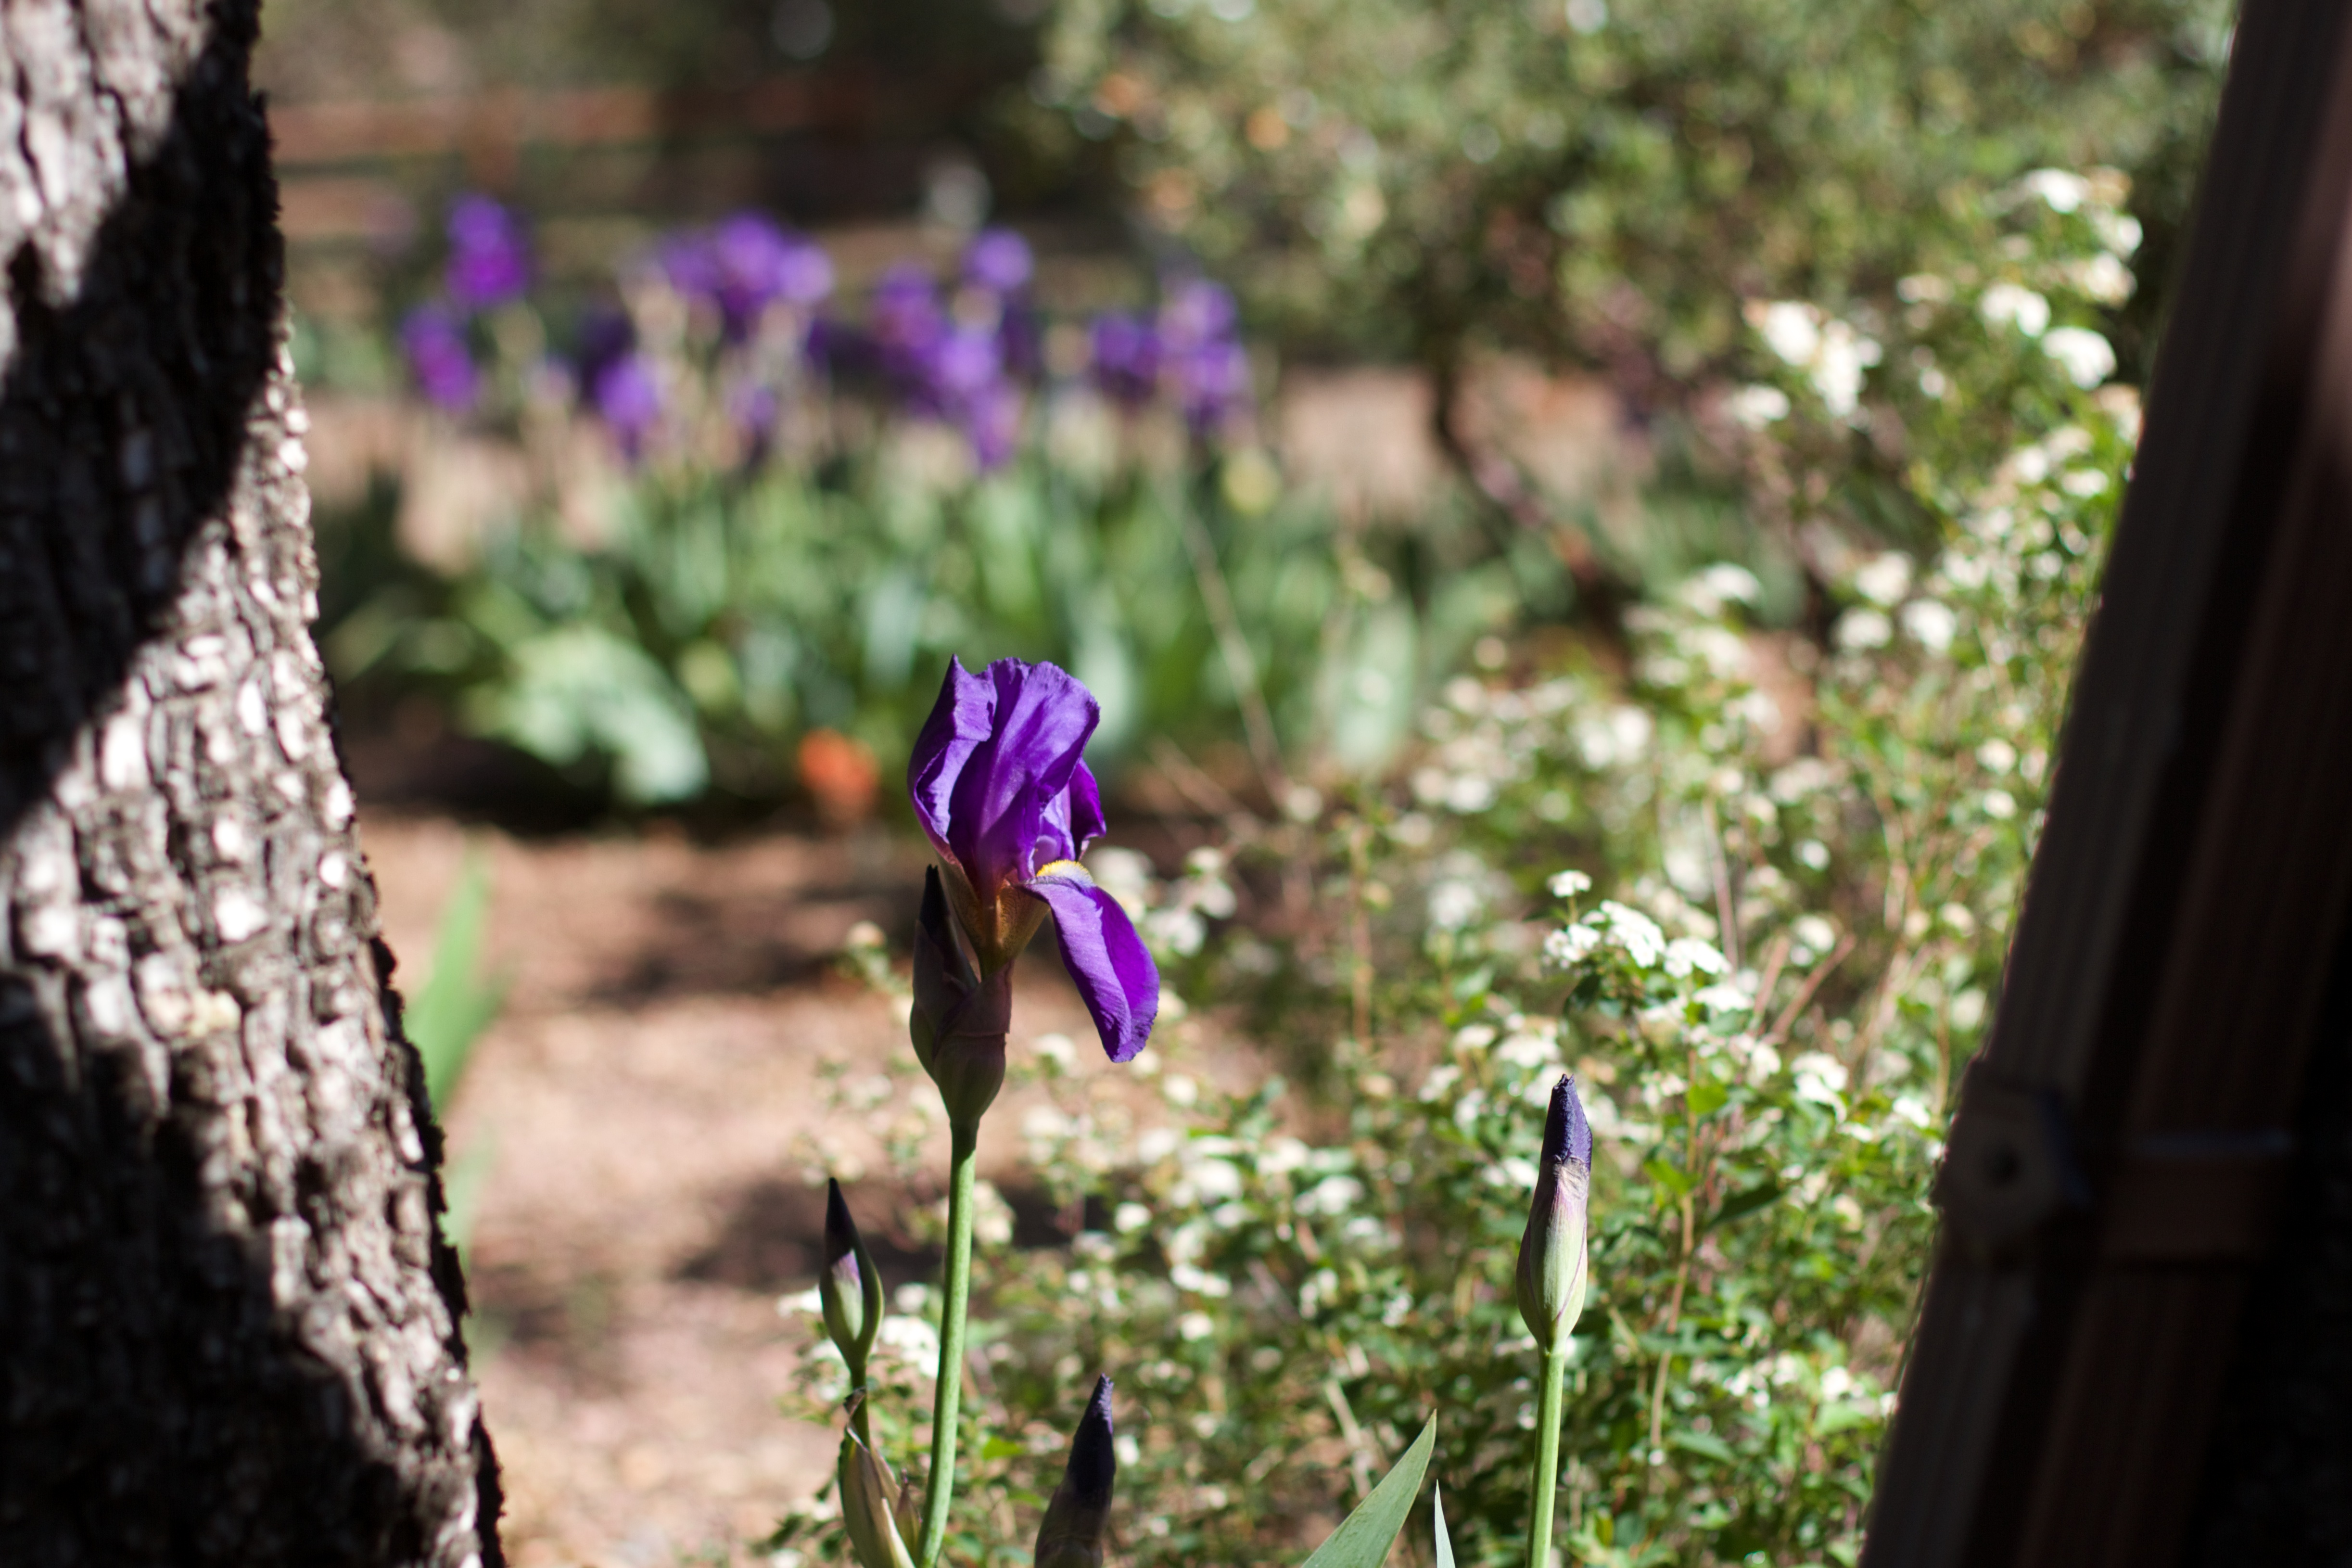
nature, plant, leaf, flower, spring, autumn, botany, garden, flora, wildflower, iris, woodland, flowering plant, land plant